Bantul the Great (2010 animated series)

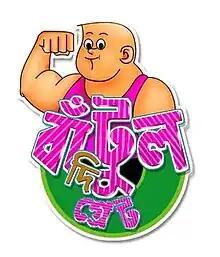
Title card

Bantul The Great is an Indian animated series created and produced by Arijit Bhadra. The series based on Narayan Debnath's comic character of the same name. The series started airing on Zee Bangla from 4 July 2010, airing every Sunday and airing everyday from 29 March 2020 with some repeated episodes, making it one of the most successful animated cartoon series of Bengali Television. It now airs on Zee Bangla from 9am to 10am.